Johann Georg Sulzer

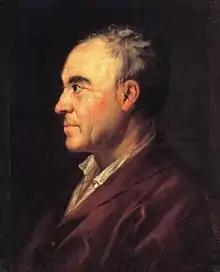
Portrait by Anton Graff, 1774

Johann Georg Sulzer (16 October 1720 in Winterthur – 27 February 1779 in Berlin) was a Swiss professor of Mathematics, who later on moved on to the field of electricity. He was a Wolffian philosopher and director of the philosophical section of the Berlin Academy of Sciences, and translator of David Hume's "An Enquiry Concerning the Principles of Morals" into German in 1755.